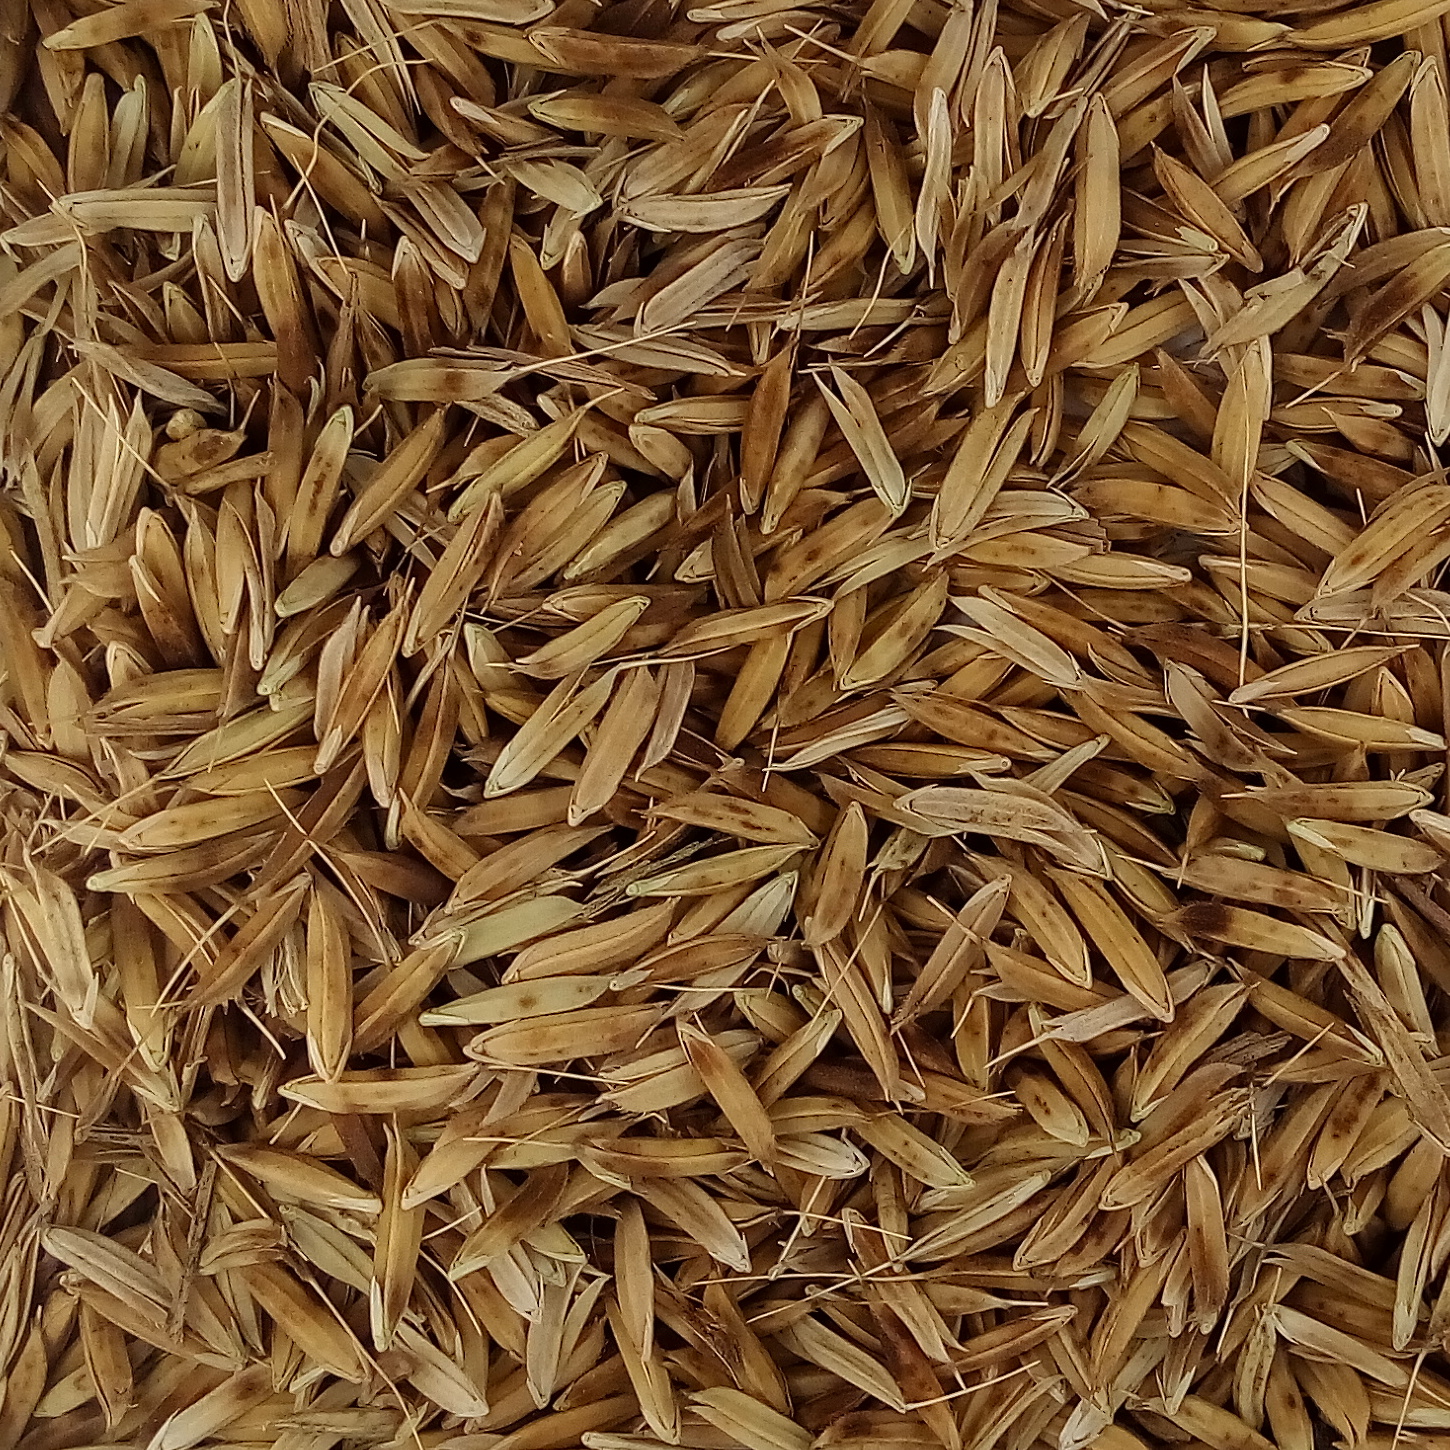
Rice seed variety: DHBT_3